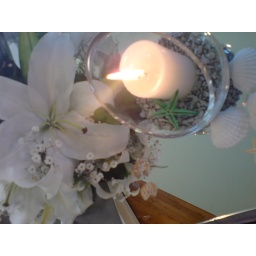
The Bridal Bouquet and candle table settingThomas - Maybury Wedding 20-06-09 *Photo by Sonia*